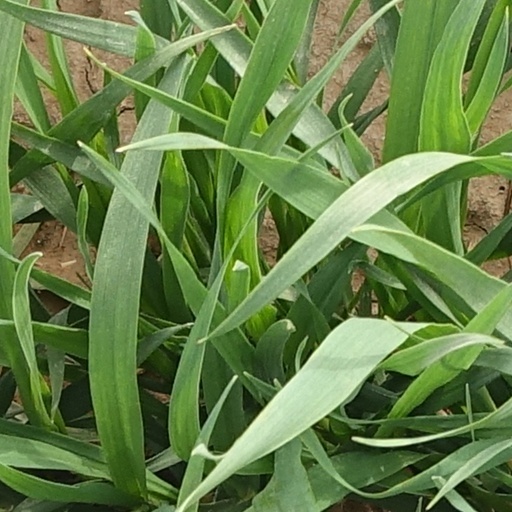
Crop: wheat